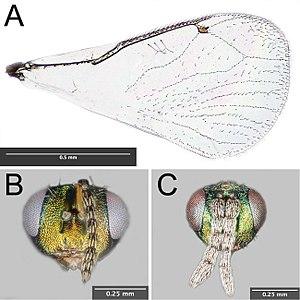
Euderus set est une espèce d'insectes hyménoptères de la famille des Eulophidae, originaire du sud-est des États-Unis et capable de modifier le comportement de ses victimes.